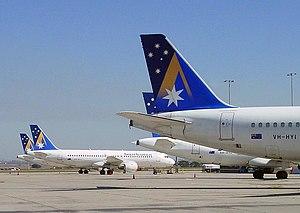
Ansett Australia fut une compagnie aérienne australienne fondée en 1935, dont le siège était installé à Melbourne, Australie. Elle fit faillite en 2001.